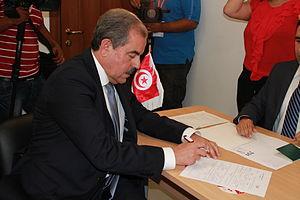
Signature du dépôt de candidature de Mondher Zenaidi à l'ISIE pour les présidentielles de 2014العربية: السيّد منذر الزنايدي يتقدم رسميّا بترشحه للإنتخبات الرئاسية 2014 بالهيئة العليا المستقلة للإنتخبات
Mondher Zenaidi, né le 24 octobre 1950 à Tunis, est un homme politique tunisien.
Le président de la République tunisienne est le chef d'État en Tunisie depuis l'instauration de la fonction le 25 juillet 1957. À ce titre, il dirige le pouvoir exécutif avec un gouvernement présidé par le chef du gouvernement. Selon l'article 77 de la Constitution républicaine du 10 février 2014, il assure également le haut commandement des forces armées. Il est élu au suffrage universel direct pour un mandat de cinq ans, renouvelable une seule fois.
Le ministère du Tourisme est un ministère tunisien chargé du tourisme, un secteur clé de l'économie de la Tunisie.